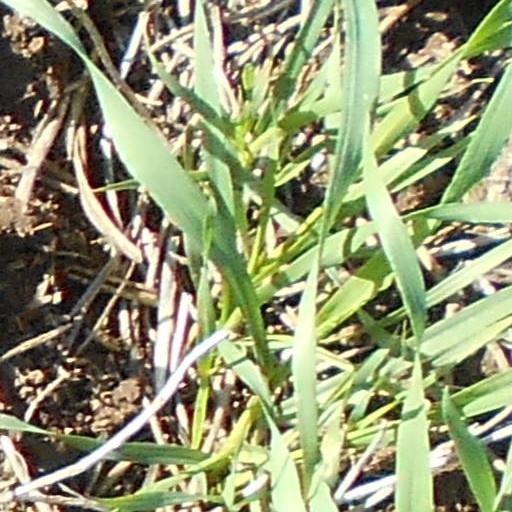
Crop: wheat